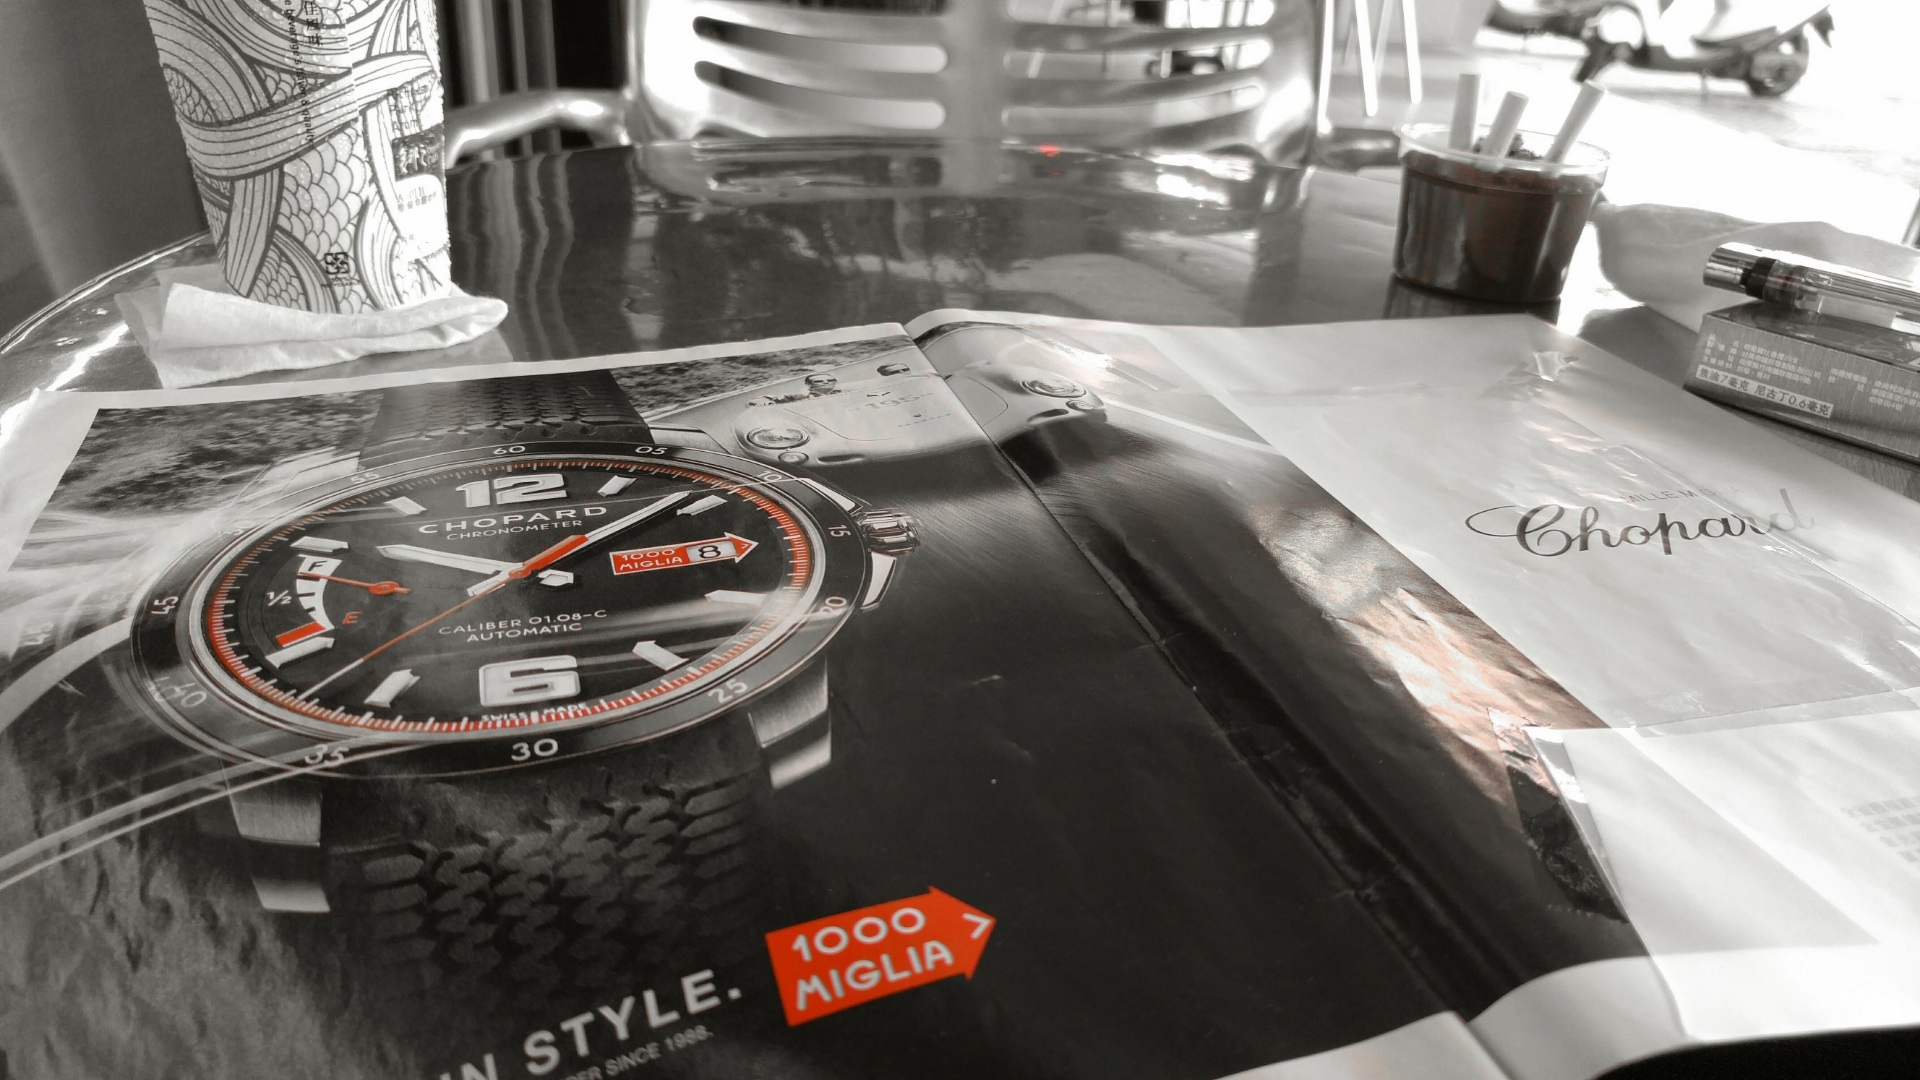
car, vehicle, sports car, screenshot, automobile make, automotive exterior, luxury vehicle